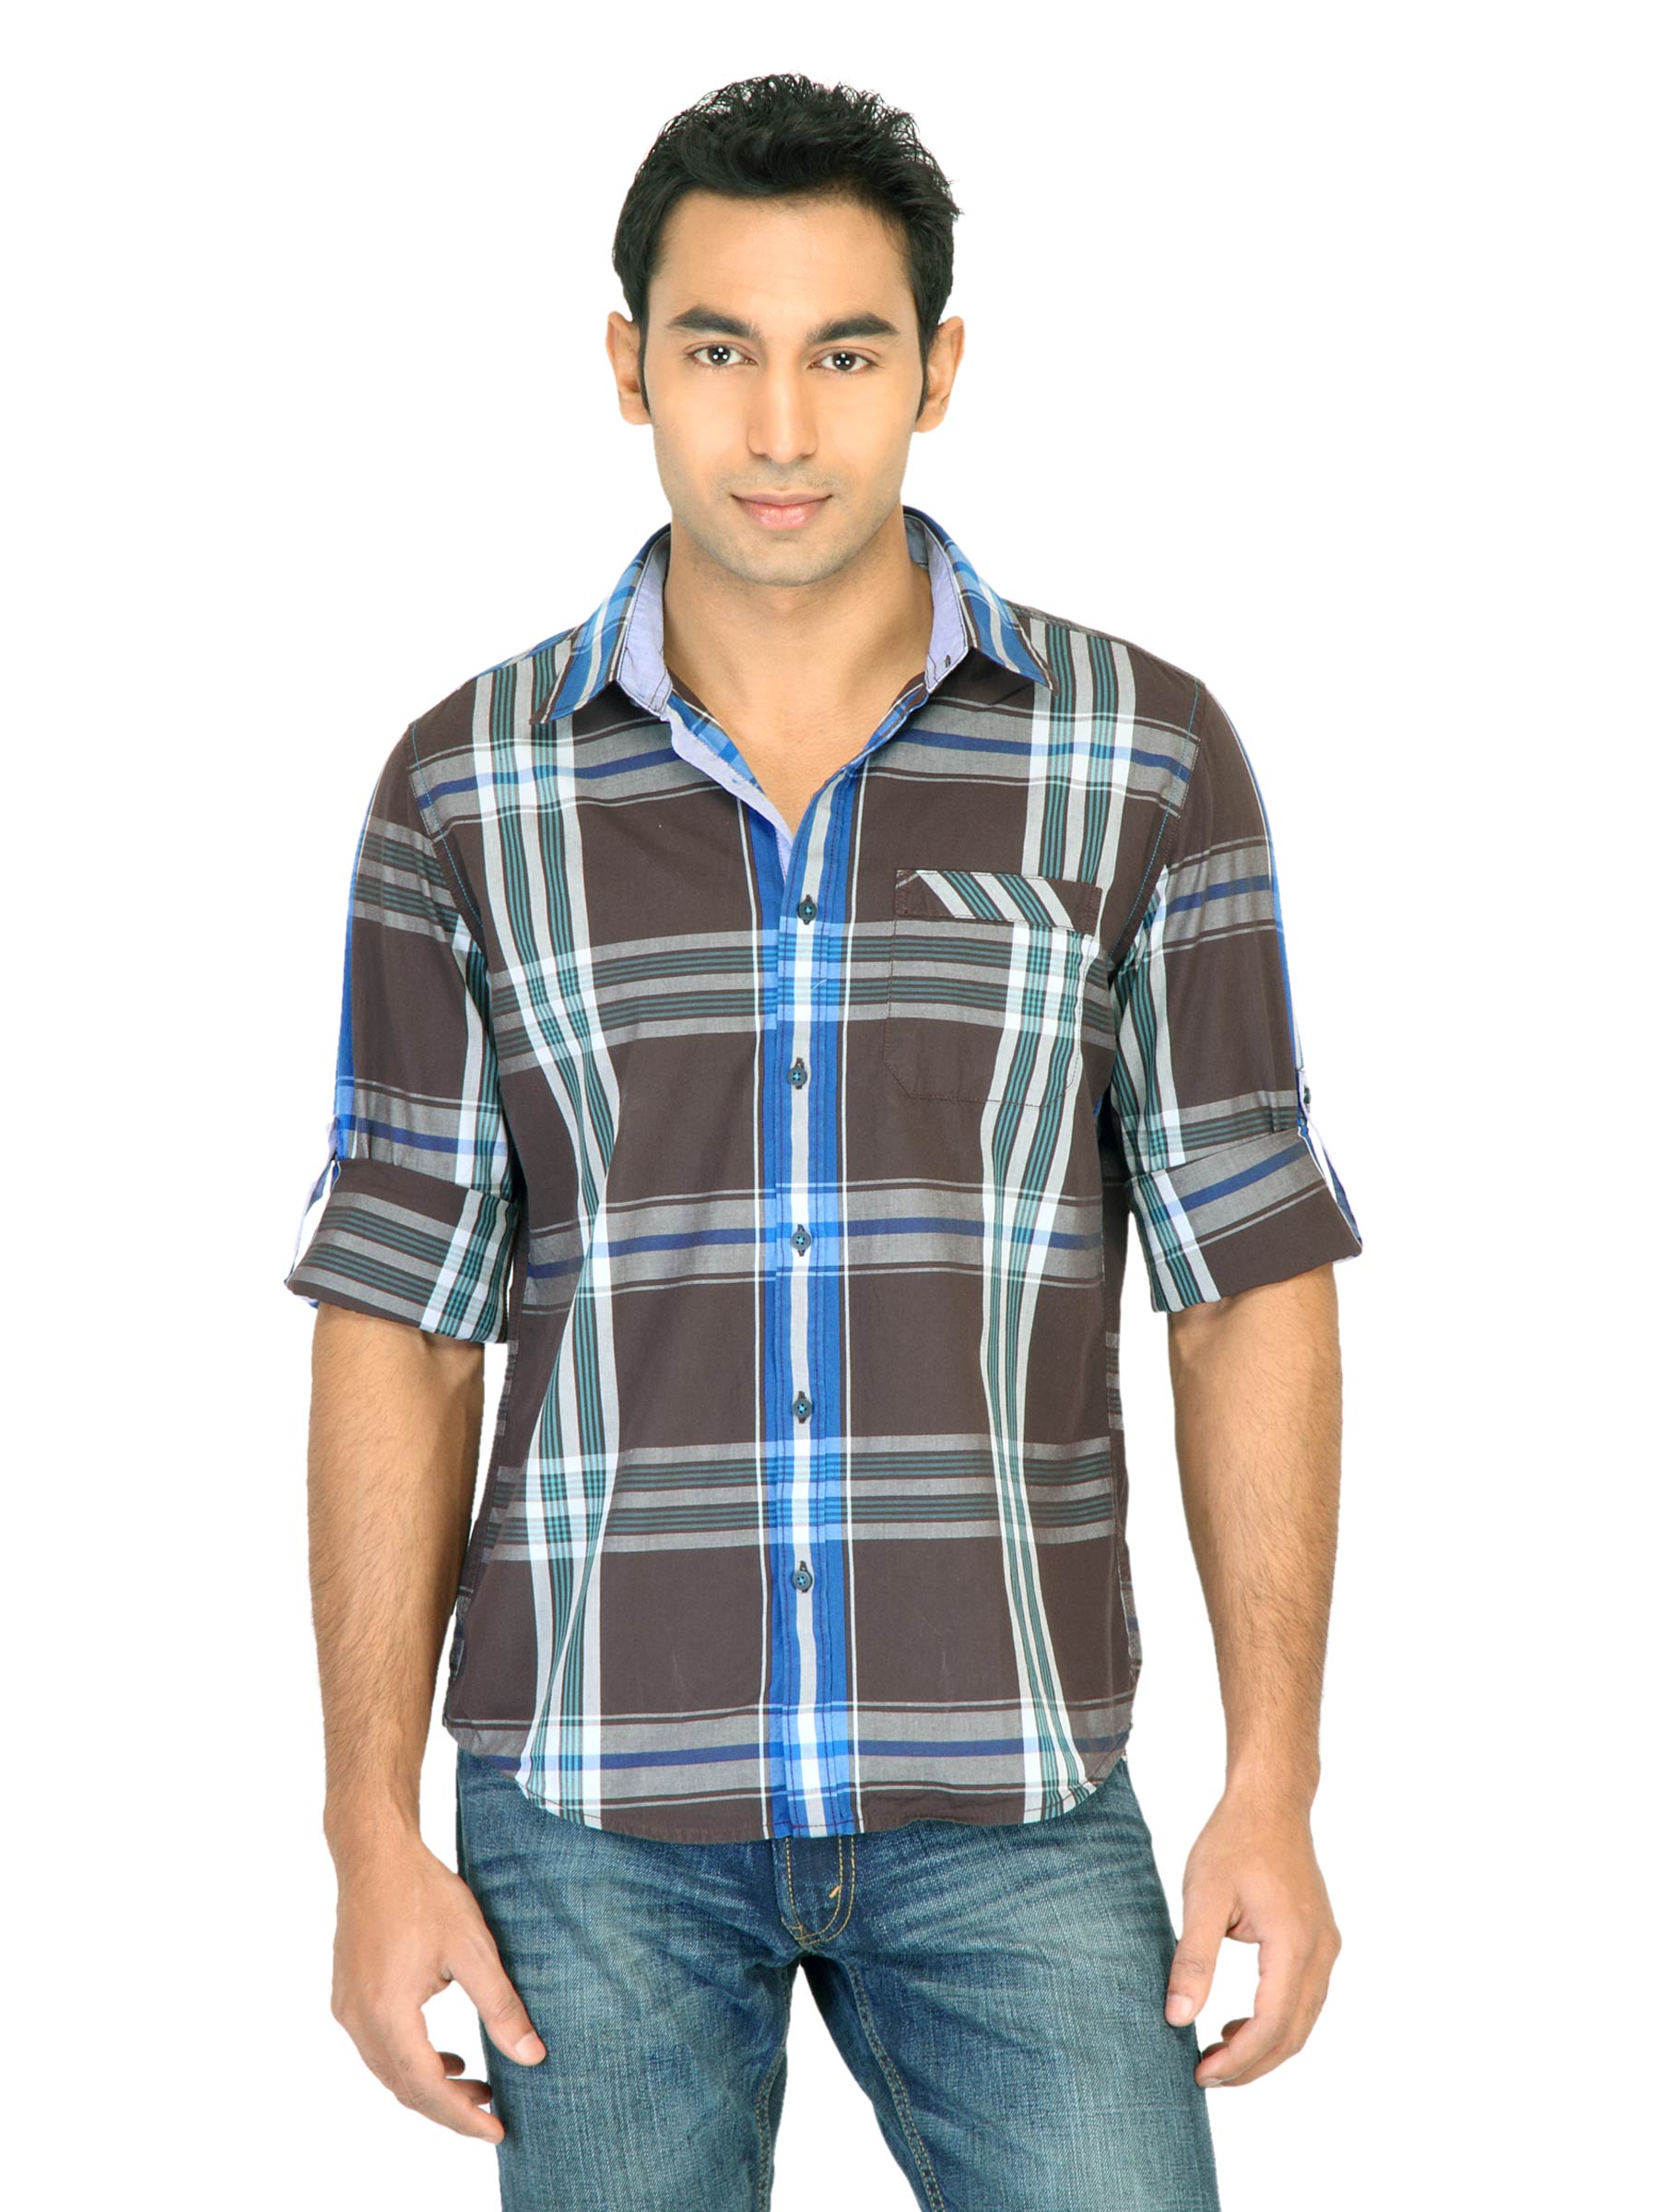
Turtle Check Men Blue Shirt
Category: Apparel / Topwear / Shirts
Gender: Men
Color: Blue
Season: Fall 2011
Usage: Casual